Robertson Road

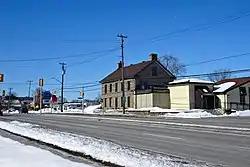
Robertson Road in Bells Corners

Robertson Road (Ottawa Road #36) is a road in the west end of Ottawa, Ontario, Canada. It runs approximately between Baseline Road east of Bells Corners and Eagleson Road in Kanata where the road continues west as Hazeldean Road. At Baseline Road it continues east as Richmond Road.